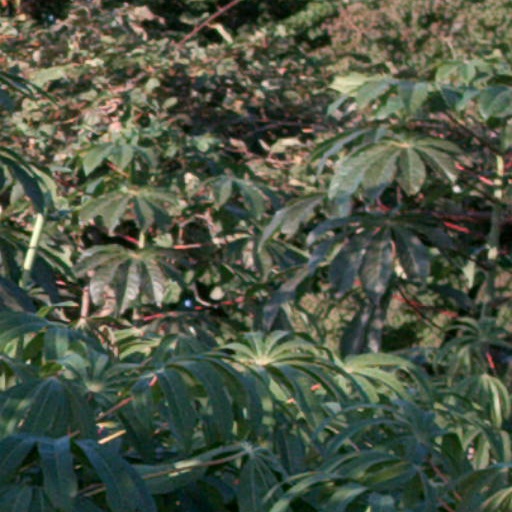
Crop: cassava